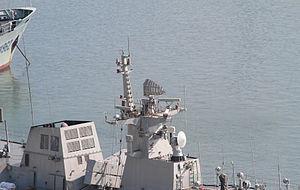
Le Type 056 est une classe de corvettes entrée en service en 2013 dans la marine chinoise. Elle remplace les frégates Type 053. Une variante ASM, nommée Type 056A est apparue après 22 navires.